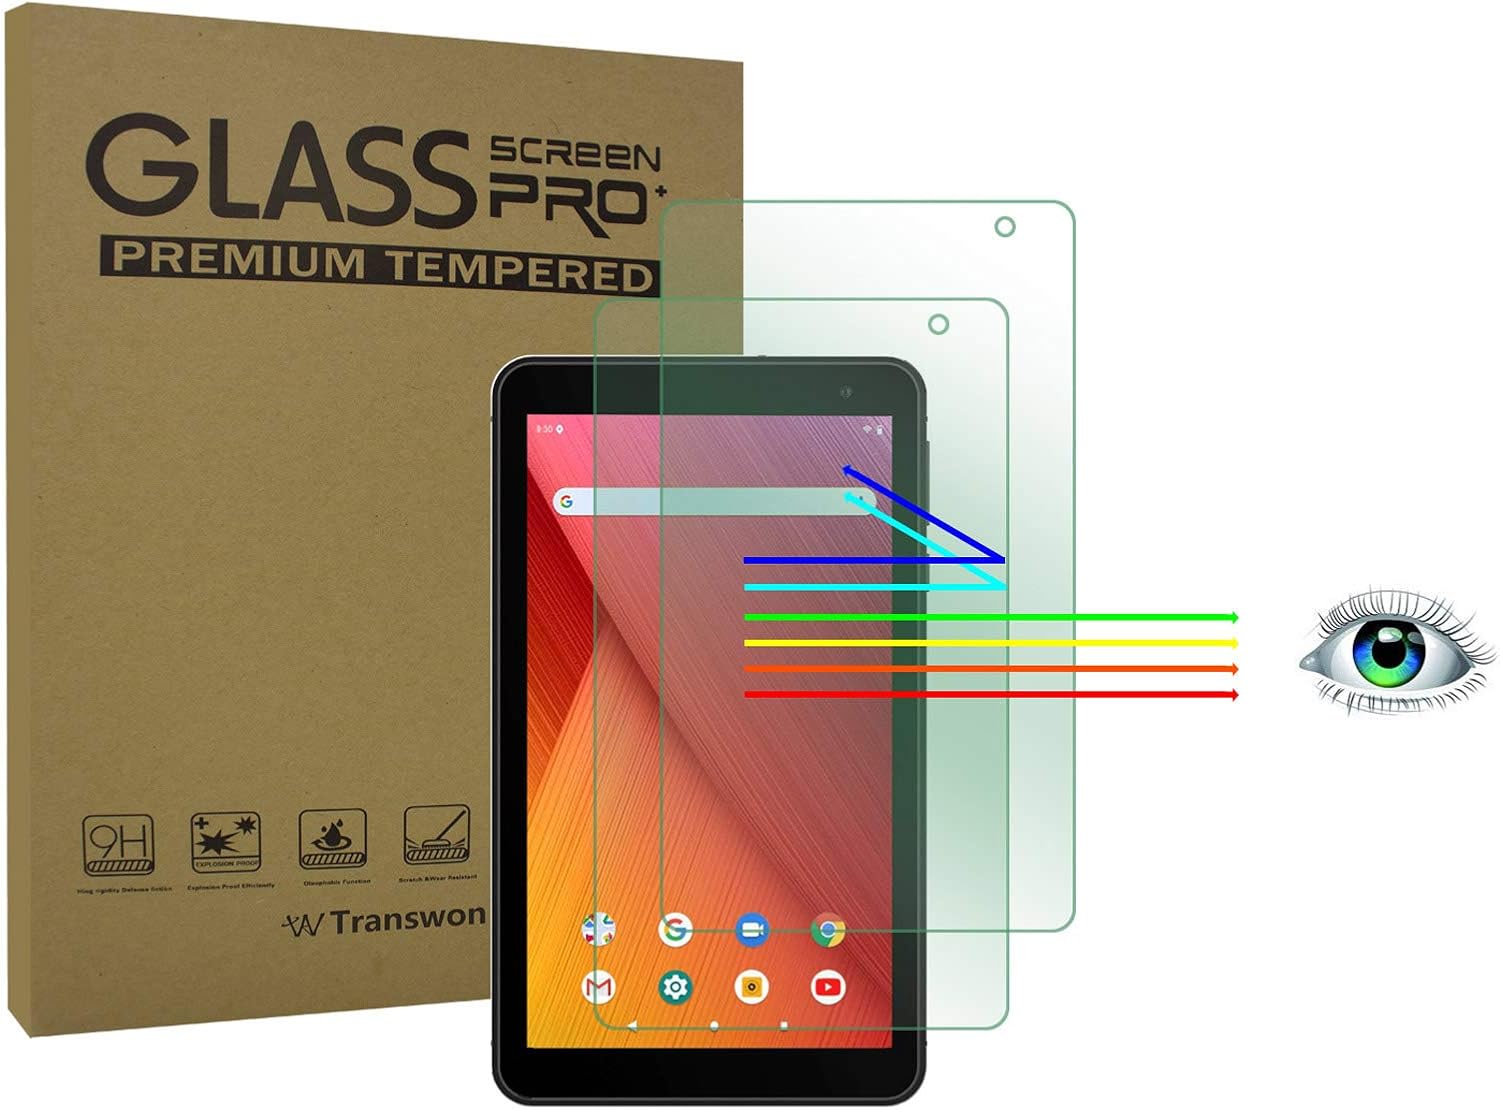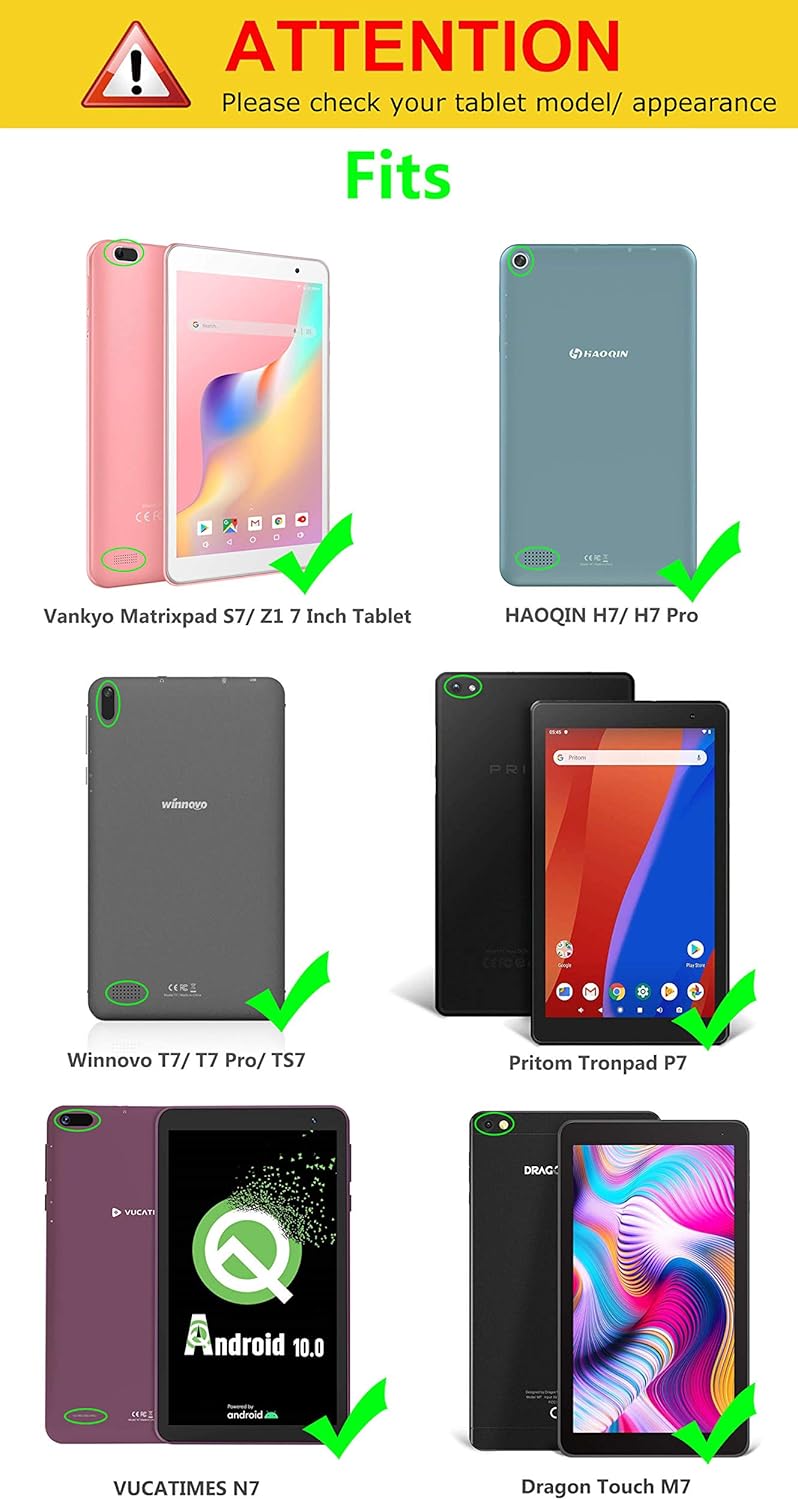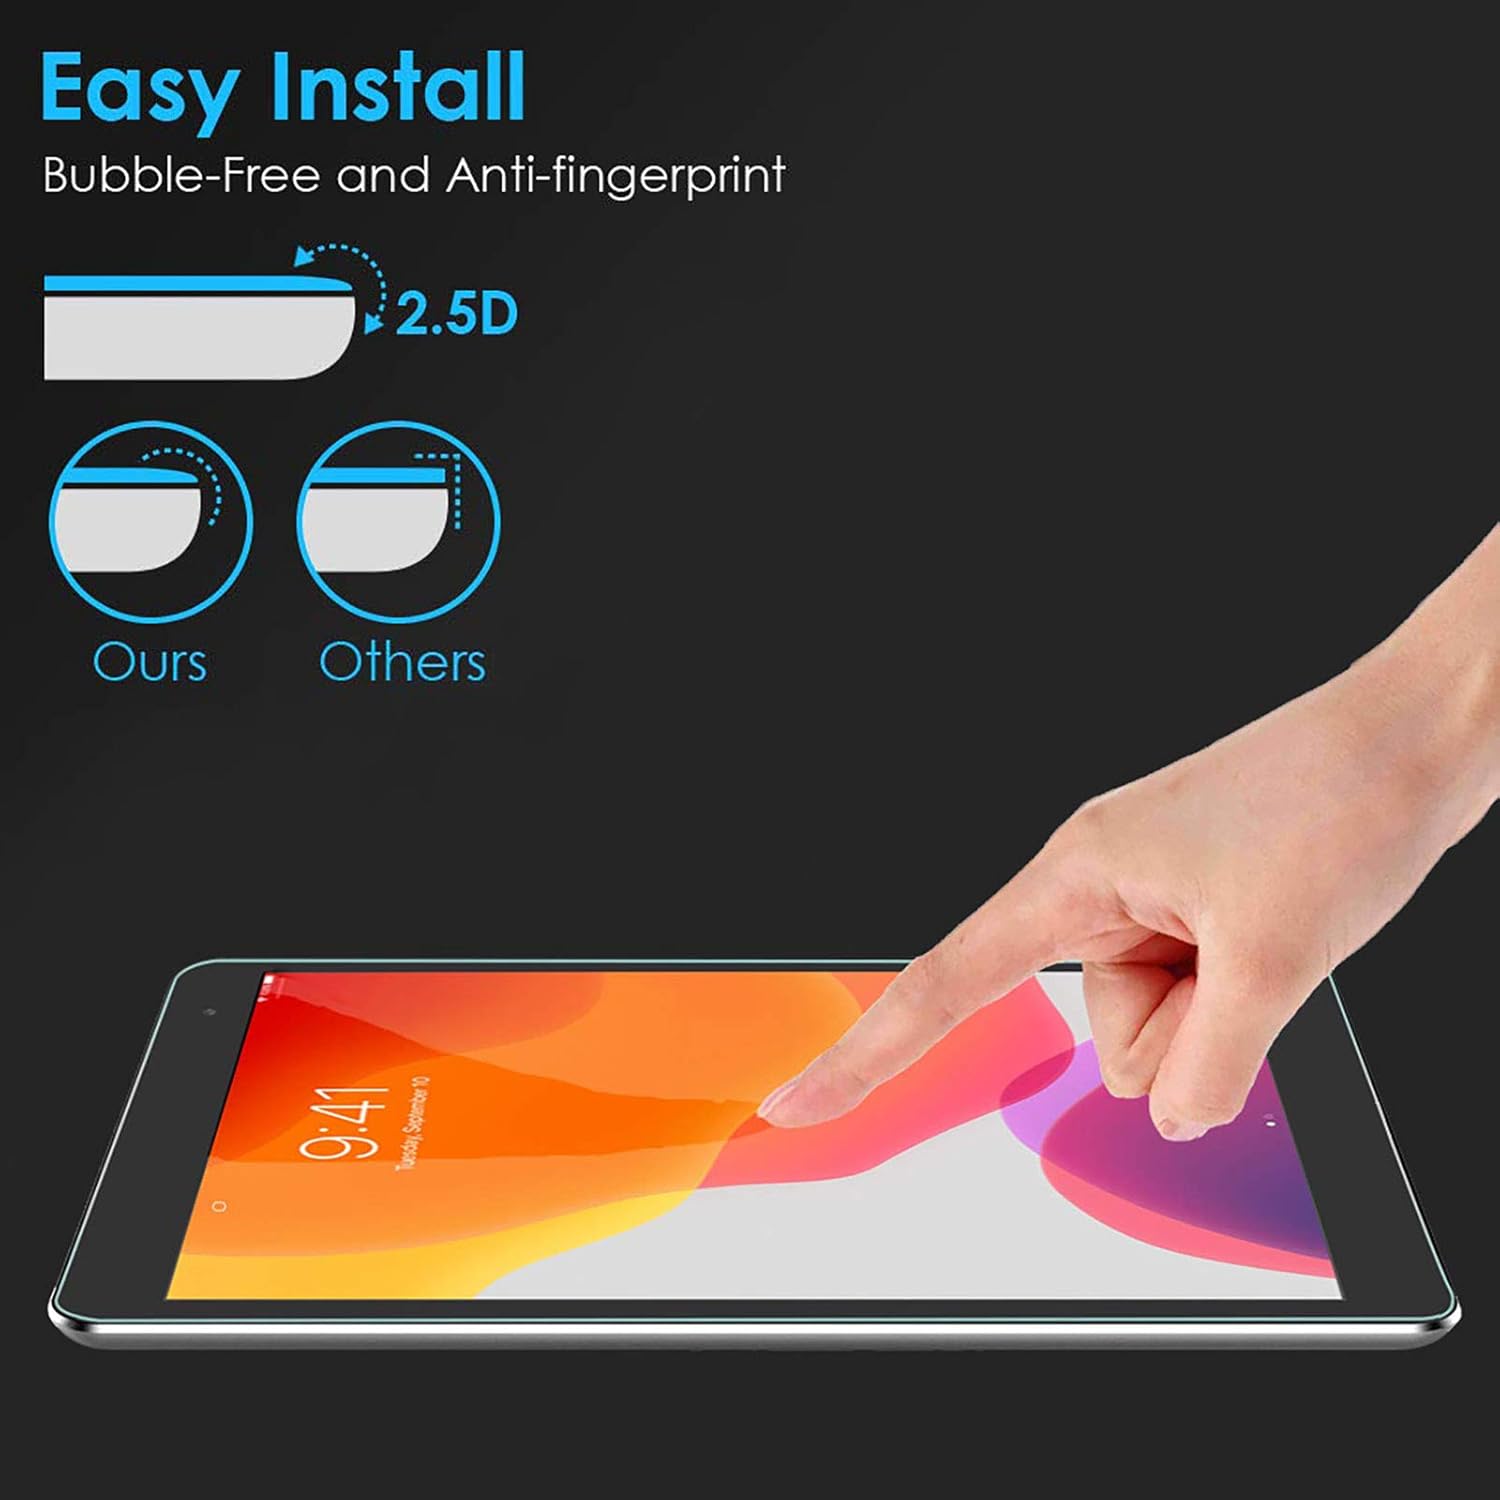
Transwon 2PCS Tempered Glass Screen Protector for NORTH BISON YOBANSE 7(Upper Right Camera)/ qunyiCO Y7 Tablet/Contixo V10 7 Screen Protector/YESTEL MAGCH AEEZO ROWT Tablet 7/Pritom P7 Kids Tablet
Category: Cell Phones & Accessories
What you will get: 2 x Tempered Glass Screen Protector 3 x Wet Wipes 3 x Dry Wipes 2 x Dust-absorber 6 x Guide Sticker Please click " Transwon " next to " Sold by " and then " Ask a question " for more information if you have a different model . We will help you find a proper product for your tablet.
Features: 【Anti Blue Light & NO Glare】This latest generation screen protector is designed with advanced technology to filter out 90% blue light from the screen and reduce 65% external reflection. Nami coating helps filter the hurtful blue light, effectively protect your eyes from ocular damage and visual fatigue. | 【2.5D Curved Edge Design】Prevents chipping, providing enhanced safety and greater compatibility with a variety of cases, work perfectly. | 【Scratch Terminator】9H Hardness offers protection from scratches and impacts. 【Free Replacement Guarantee】We will send you a free replacement if it was damaged/ cracked when you received it. | 【High Transparency】99.99% light transmission Ratio maintains your tablet's beautiful 7'' display. You can enjoy a great viewing experience with more brightness and no glare. | 【High Response and Anti Fingerprint】0.33 mm thickness helps maintain the original response sensitivity. The anti-fingerprint special coating gives the surface a smooth feel and sensitive to touch and quick response and flawless accurate touch for your tablet.